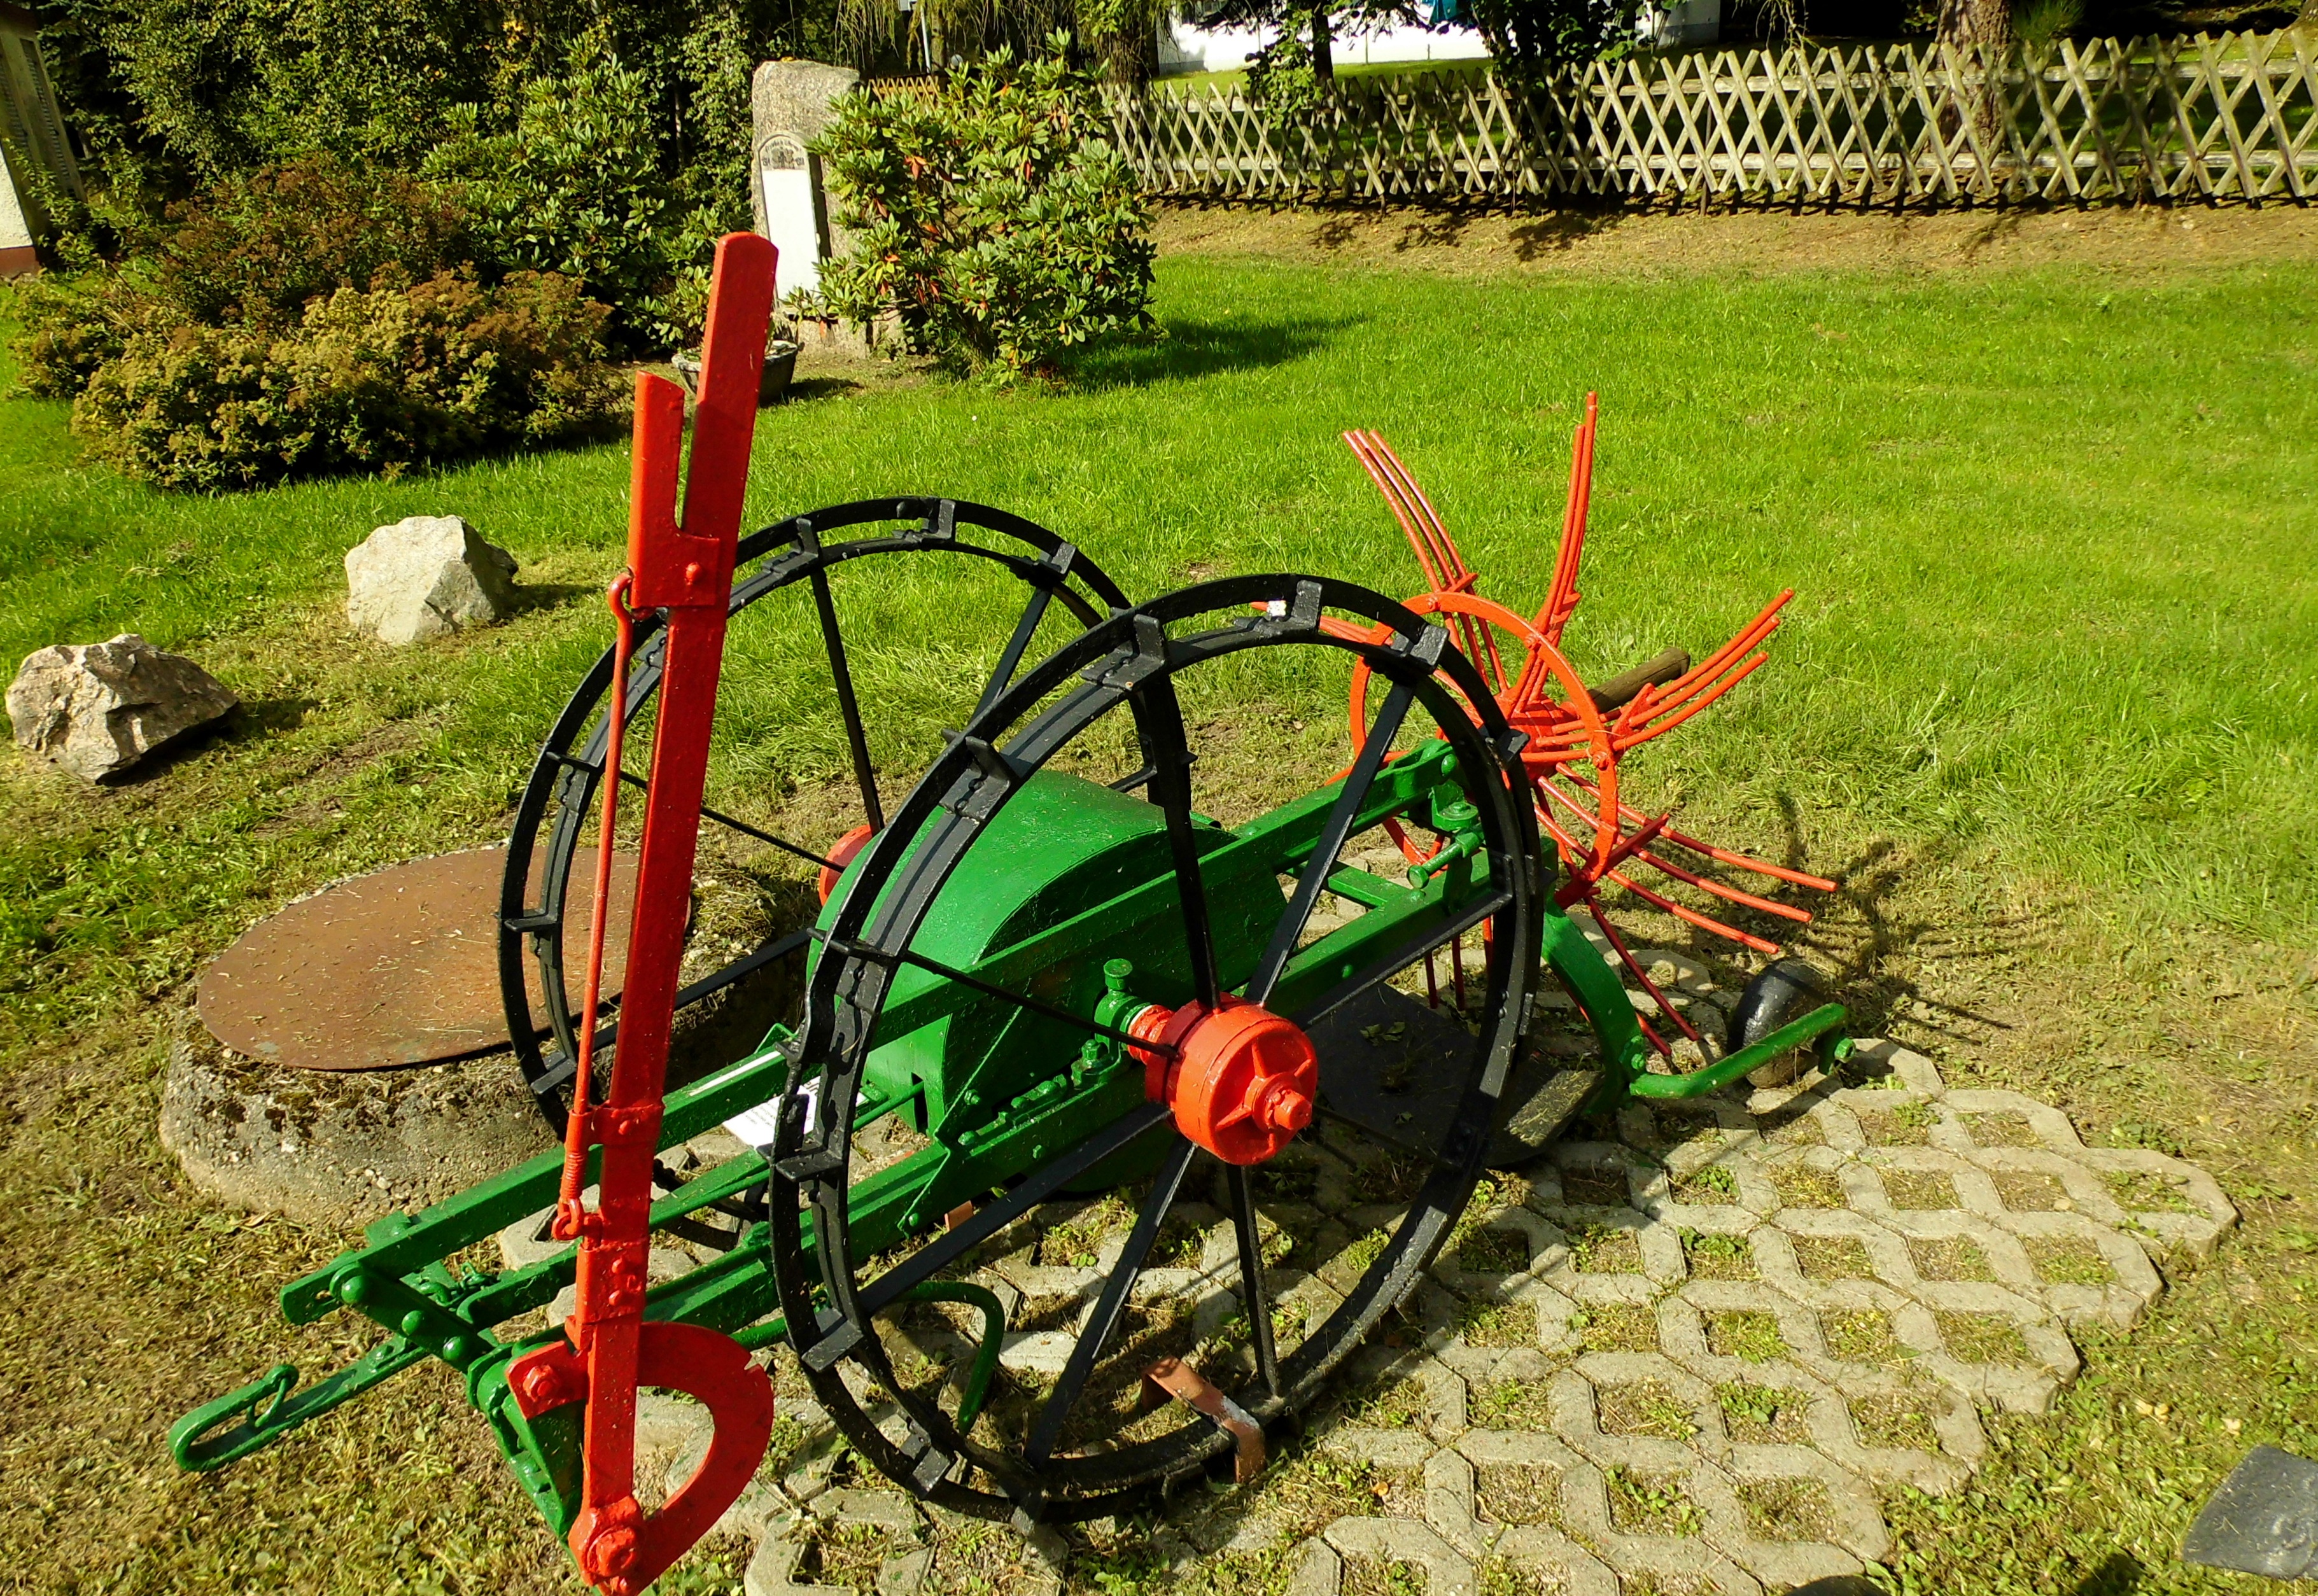
lawn, wheel, flower, old, bicycle, harvest, vehicle, machine, agriculture, mountain bike, yard, plough, harvester, ore mountains, agricultural machine, potato harvester, heidersdorf village museum, schleuderradroder